Raised pavement marker

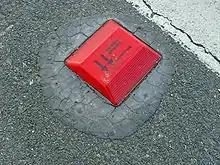
A red raised pavement marker

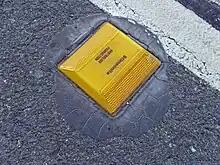
A yellow raised pavement marker used to mark a stop valve

The current trend for lane markings is to intersperse retroreflective paint lines with reflectors as seen on the majority of American highways.